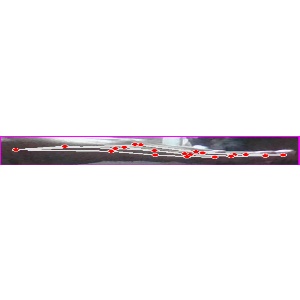
अक्षर: ज